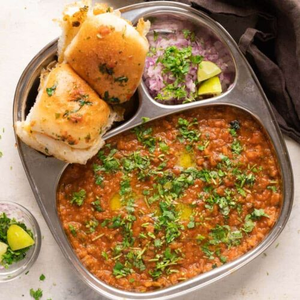
Dish: pavbhaji